Canada's Walk of Fame

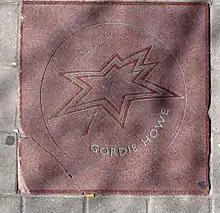
Gordie Howe's star on the Walk of Fame as of April 2009. Damage can be seen on the bottom left corner.

In 1998, Laurie Brown of the CBC criticized the Walk of Fame, calling it "just an attraction to lure tourists to theatres in the area." She claimed that it would only honour Canadians with international impact, saying "if it was truly for Canadians, then I think there would be more of a national bend to the whole thing. But I doubt I'm going to see a star on the Walk of Fame that is only a known-name here in Canada."